Winsford

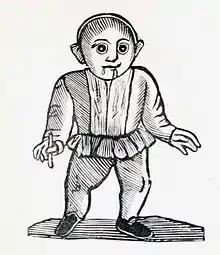
Robert Nixon, 18C. "prophet"

The United Kingdom's largest rock salt (halite) mine is in Winsford. It is one of only three places where rock salt is commercially mined in the United Kingdom; the others are at Boulby Mine, North Yorkshire, and Kilroot, near Carrickfergus, Northern Ireland.